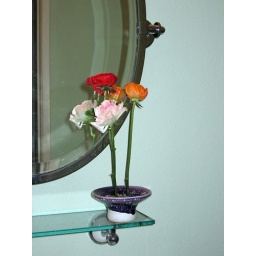
This is a very cute flower decoration in my sister Leslie's bathroom in Los Angeles.